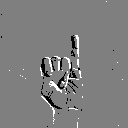
ASL letter: i